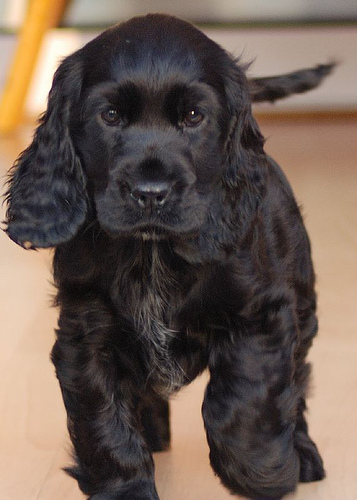
Breed: english cocker spaniel